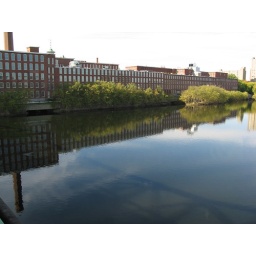
Taken from the bridge near our home